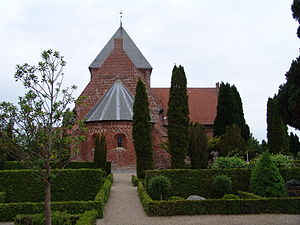
Østofte Kirke / Eksterne kilder og henvisninger
Østofte Kirke
Østofte Kirke
Østofte Kirke er en kirke i Nørreballe på Lolland, der er bygget omkring år 1345. Den har ca. 280 siddepladser.